Robert McDougall Art Gallery

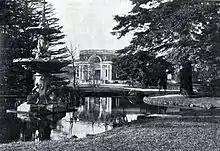

In 1925 James Jamieson, a wealthy local building contractor, pledged to leave his art collection to Christchurch City on the condition that a new premises were built to house it. The Christchurch City Council held a referendum to gauge public support for taking out a loan to pay for the new gallery. This idea was rejected and nothing happened until 1928 when Robert McDougall donated £25,000 for the gallery to be built. A competition was set up to find an agreeable design. The selection committee, which included Robert McDougall, choose Edward Armstrong's design. The site in the botanic gardens behind the Canterbury Museum was chosen. Building of the new gallery commenced in November 1930 and by April 1932 it was near completion when funds ran low. Robert McDougall supplemented his original gift enabling the completion of the gallery at a total cost of £31,000. In total the new gallery housed 160 works, the majority of which came from two collections, the Canterbury Society of Arts and James Jamieson's collection. By 1961 the McDougall's collection had grown to 325 works, and by 2001 it was over 5,000 items. The collection outgrew the Robert McDougall Gallery and the Christchurch Art Gallery was built to house the collection in 2002. The Robert McDougall Gallery was largely empty from the opening of the new art gallery until it was closed permanently after the September 2010 earthquake. The building survived the Christchurch earthquakes and had some repairs in 2016. It is awaiting more strengthening work to protect it against future earthquakes and it still remains empty.